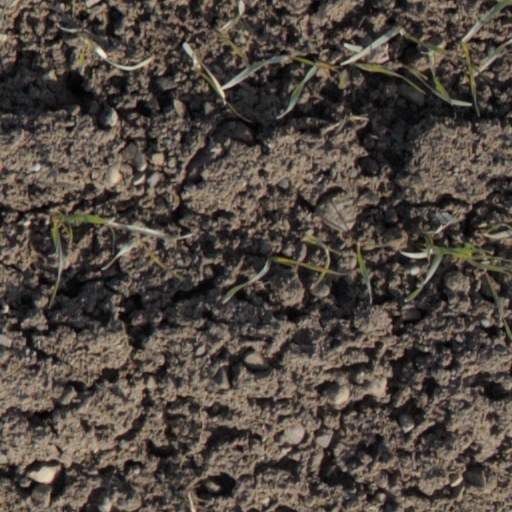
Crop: wheat